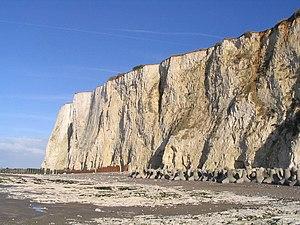
Des tétrapodes en béton de 1963 ont été déplacés, ils vont être recouverts de roches pour protéger la falaise, vue ici à marée basse depuis Mers-les-Bains.
Mers-les-Bains est une commune française située dans le département de la Somme, en région Hauts-de-France. Le s se prononce à la fin de Mers.